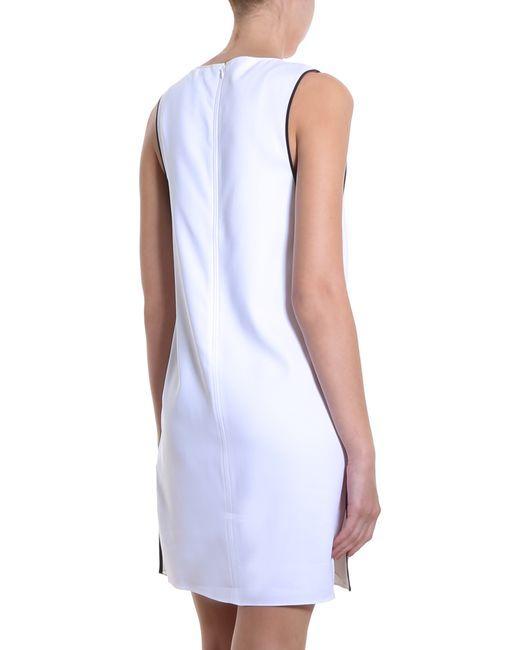
Frauen sexy kurzes weißes Kleid mit ärmellosem